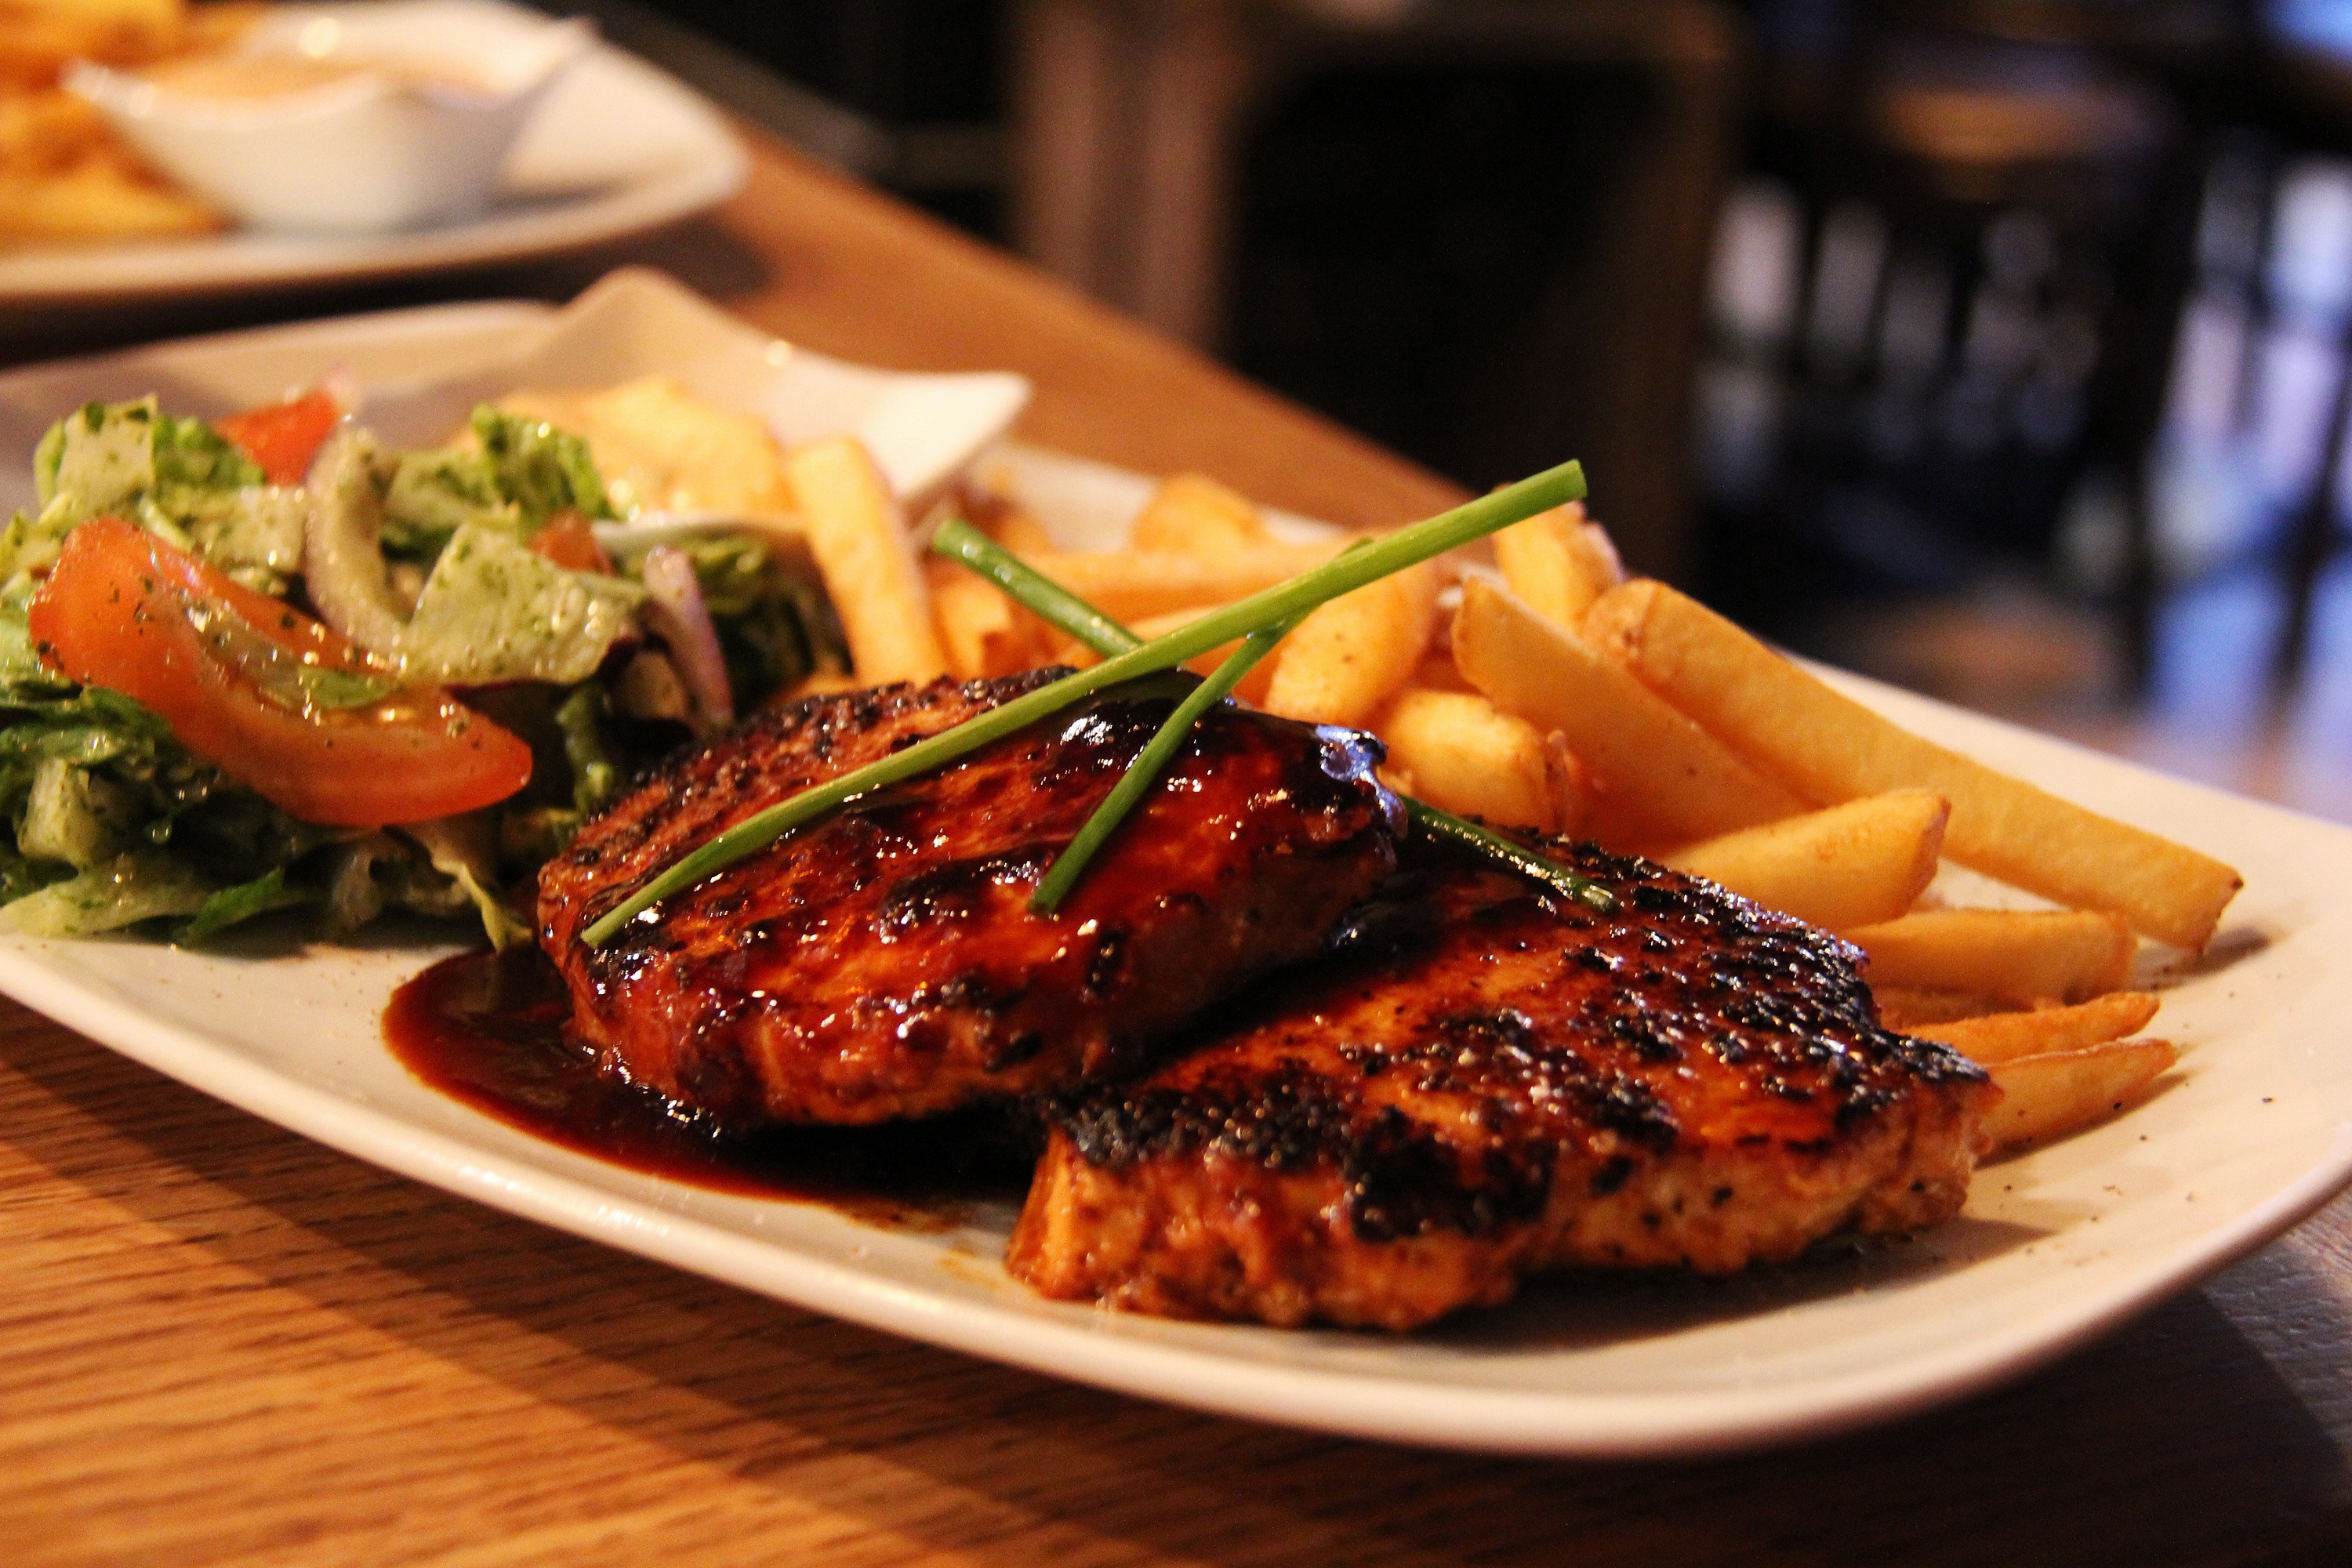
dish, cuisine, food, ingredient, meat, fried food, produce, mixed grill, steak, la carte food, meat chop, recipe, comfort food, pork steak, side dish, meal, teriyaki, rib eye steak, Steak au poivre, grilling, garnish, roasting, grillades, pork chop, mediterranean food